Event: Nepal Earthquake
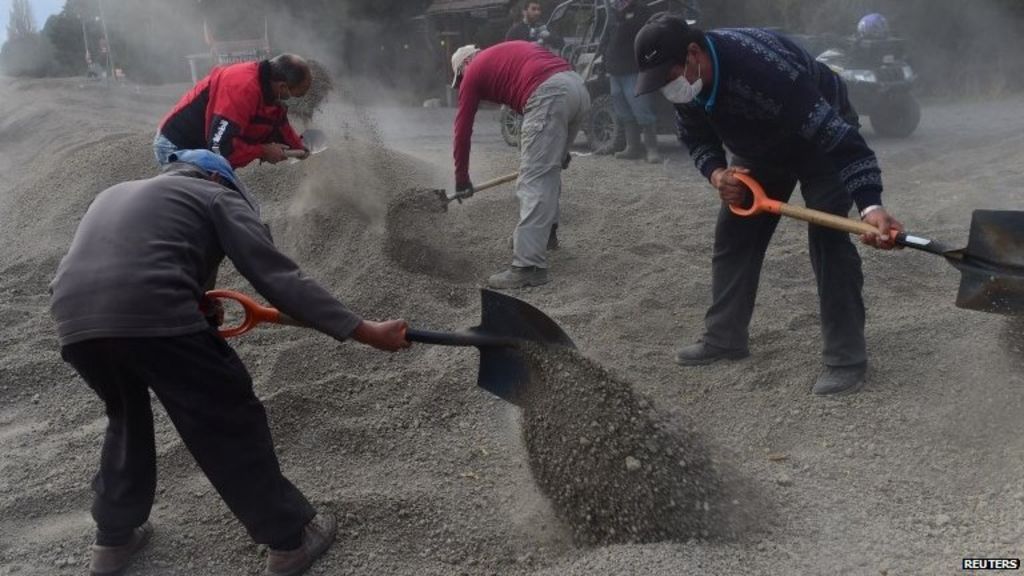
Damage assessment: damage